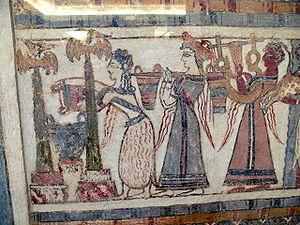
Le sarcophage d'Aghia Triada est un sarcophage minoen découvert en 1903 sur le site archéologique d'Aghia Triada. Datant du XIVᵉ siècle avant notre ère, période de la présence mycénienne en Crète, il fut découvert dans une chambre funéraire, ou plutôt un petit bâtiment ayant servi de tombe. Unique par les matériaux, l'iconographie, les éléments narratifs, la technique et le style utilisés, le sarcophage d'Aghia Triada fournit un témoignage précieux sur les cérémonies religieuses et les rites funéraires minoens. Considéré comme un des exemples les plus connus de l'art égéen, il est conservé au Musée archéologique d'Héraklion.
L'expression religion minoenne désigne les cultes pratiqués en Crète par la civilisation minoenne. Ces cultes sont tournés vers la nature, la végétation et leurs rythmes. Cela se remarque particulièrement au travers de dieux et de déesses qui meurent et renaissent chaque année, et par l'utilisation de symboles tels que le taureau, le serpent, les colombes. Bien qu'elle disparaisse avec l'arrivée des Achéens puis des Doriens en Grèce puis en Crète, la religion minoenne a néanmoins laissé sa trace dans les mythes et le panthéon de la Grèce classique.